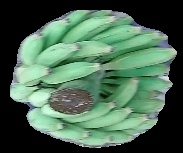
Variety: elakki-bale
Grade: grade1